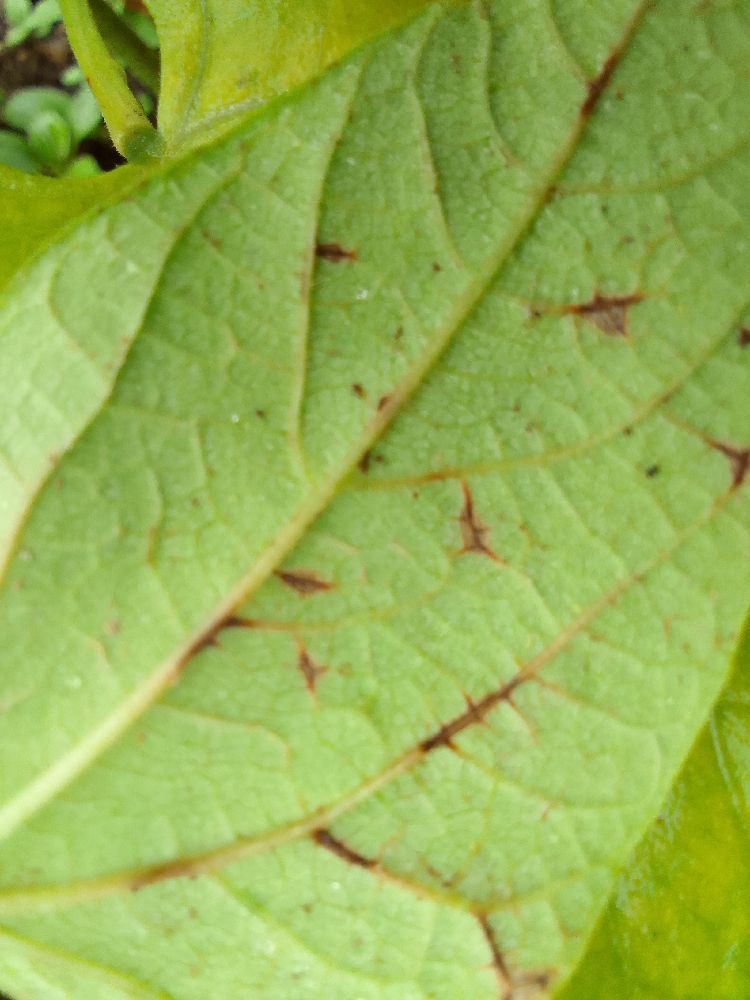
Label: anthracnose